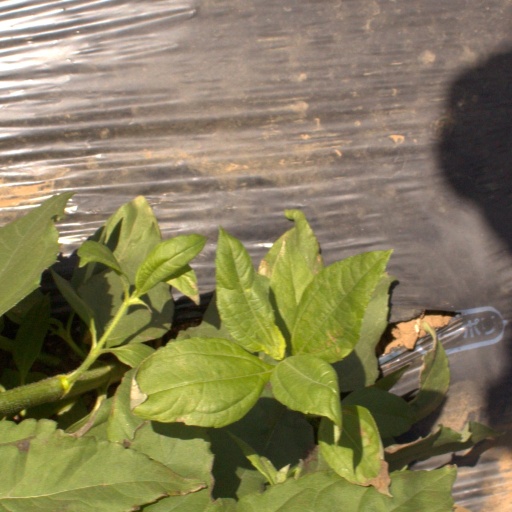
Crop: Jerusalem artichoke